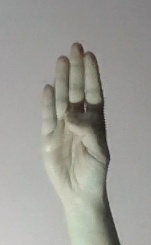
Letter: kaaf